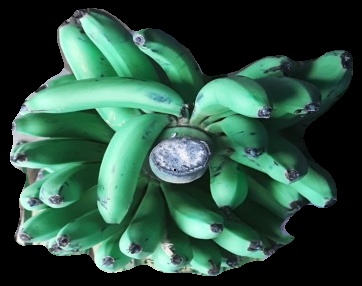
Variety: pachbale
Grade: grade1